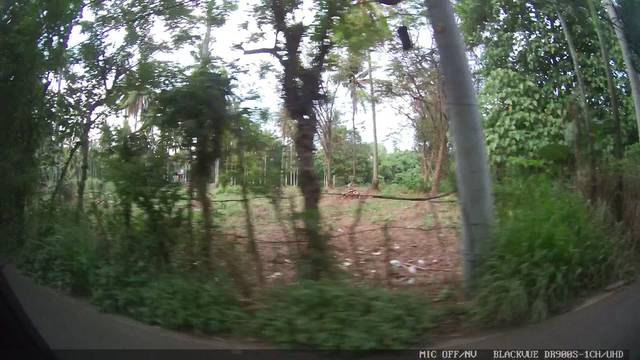
Region: Philippines
Coordinates: 7.095, 125.513